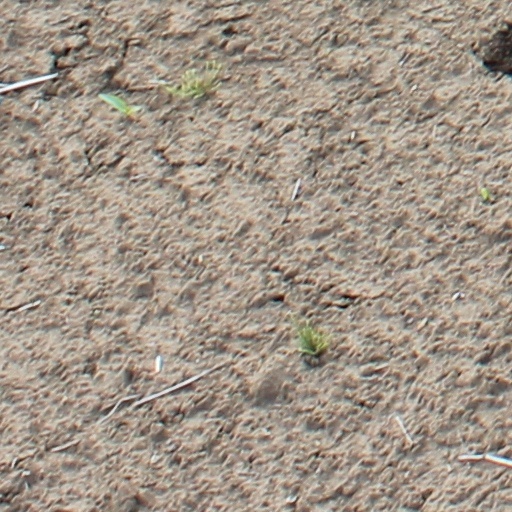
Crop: wheat